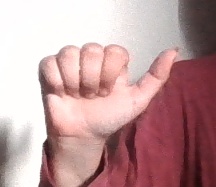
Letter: dhad